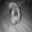
Label: dog